Thotagamuwe Sri Rahula Thera

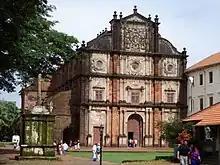
Some historians believe that the mortal remains kept in the Basilica of Bom Jesus, Goa, is the incorrupt body of Thotagamuwe Sri Rahula Thera.

There are many folklore stories regarding Sri Rahula Thera's life from his childhood until death. Though he was a child prodigy, he was a kind of a mischievous character who loved adventures. One famous story is that he drank an entire bottle of a medicinal oil called "Saraswathi oil" (Saraswathi Thaila) which helps to boost memory power, whereas it is prescribed to use only a drop. It is believed that due to the effect of this medicinal oil, Thotagamuwe Sri Rahula Thero had extraordinary memory powers throughout his life. In the local lore and legend it is also said that Thotagamuwe Sri Rahula Thera was an exorcist who had controlled demons by mantra to do manual labor work.